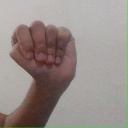
अक्षर: ठ